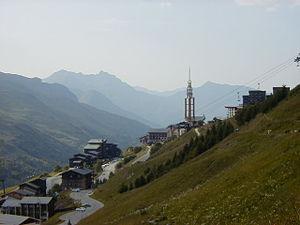
Les Menuires est une station de sports d'hiver de la vallée de la Tarentaise, située dans la commune de Les Belleville, dans le département de la Savoie en région Auvergne-Rhône-Alpes. Elle est inaugurée pour la saison hivernale de 1964-1965 et fête ainsi ses 50 ans le 12 février 2015. La station appartient au grand domaine skiable des 3 Vallées.